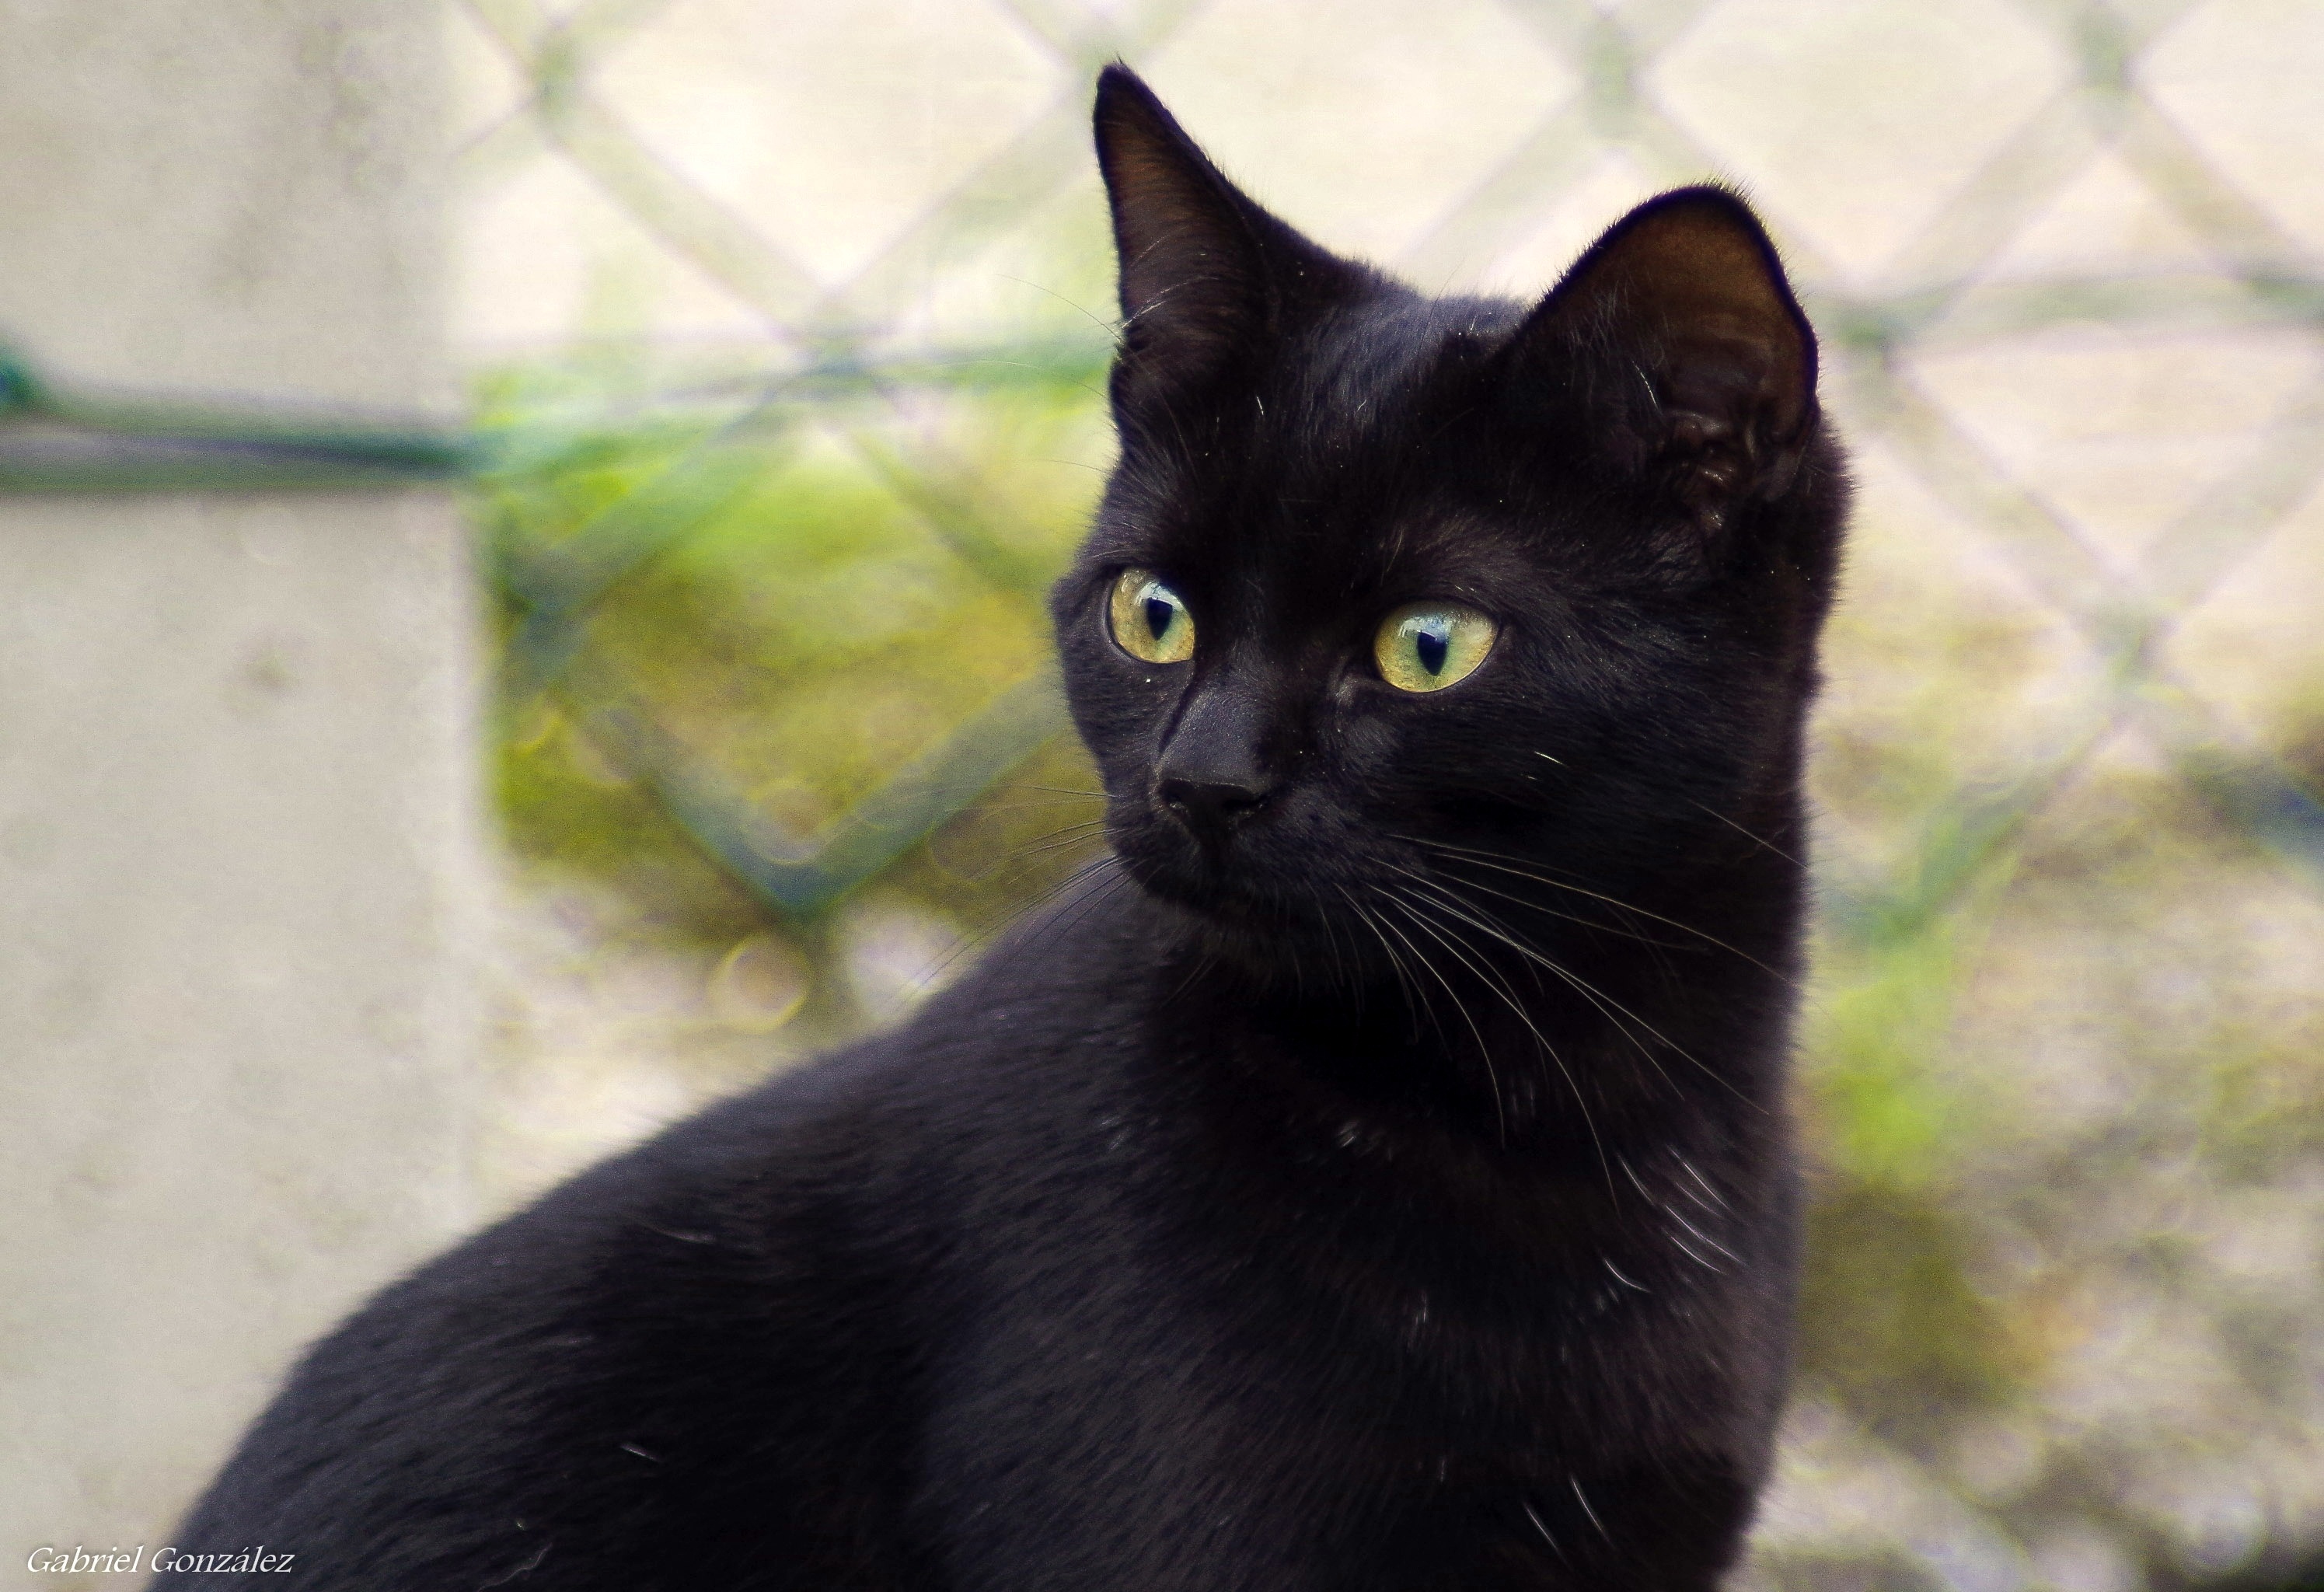
cat, mammal, black cat, black, fauna, cats, whiskers, vertebrate, gatos, bombay, burmese, gphoto, european shorthair, chartreux, korat, small to medium sized cats, cat like mammal, carnivoran, nebelung, domestic short haired cat